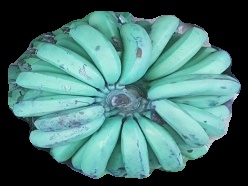
Variety: pachbale
Grade: grade2